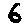
Label: 6